Randstad

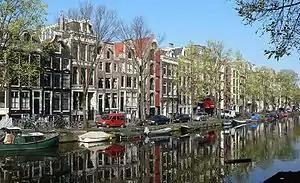
Amsterdam

Recently, Dutch planners have started to refer to the Randstad as "Deltametropool". This actually consists of two large metropolitan areas: